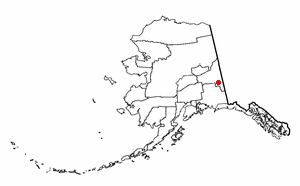
Tetlin est une ville d'Alaska aux États-Unis, appartenant à la Région de recensement de Southeast Fairbanks. Sa population était de 127 habitants en 2010.